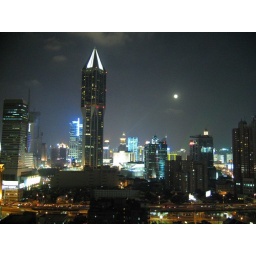
Looking out from Qinghai road in People's Square and Tomorrow's Square, also known as the tower of Mordor.